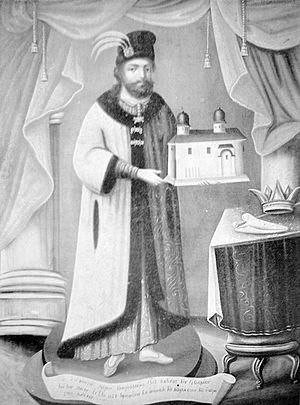
Miron Barnovschi Movilă est prince de Moldavie de 1626 à 1629 et en 1633. La monarchie était élective dans les principautés roumaines de Moldavie et Valachie, comme en Transylvanie et en Pologne voisines : le prince était élu par les boyards : pour être nommé, régner et se maintenir, il s'appuyait sur les partis de boyards et fréquemment sur les puissances voisines, habsbourgeoise, polonaise, russe et surtout ottomane, car jusqu'en 1859 les deux principautés étaient vassales de la « Sublime Porte » ottomane dont elles étaient tributaires.